Battle in Berlin

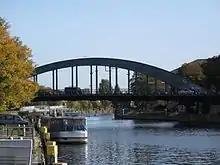
Charlotten Bridge. Rebuilt in 1926, it survived World War II.

In sector Z (centre) Krukenberg "Nordland" divisional headquarters was now a carriage in the "Stadtmitte U-Bahn" station. The "Nordland's" armour was reduced to four captured Soviet armoured personnel carriers and two half-tracks, so Kruneberg's men's chief weapon was now the "Panzerfaust" which were used for close quarters battle against both Soviet armour and in house to house fighting against Soviet combat groups.